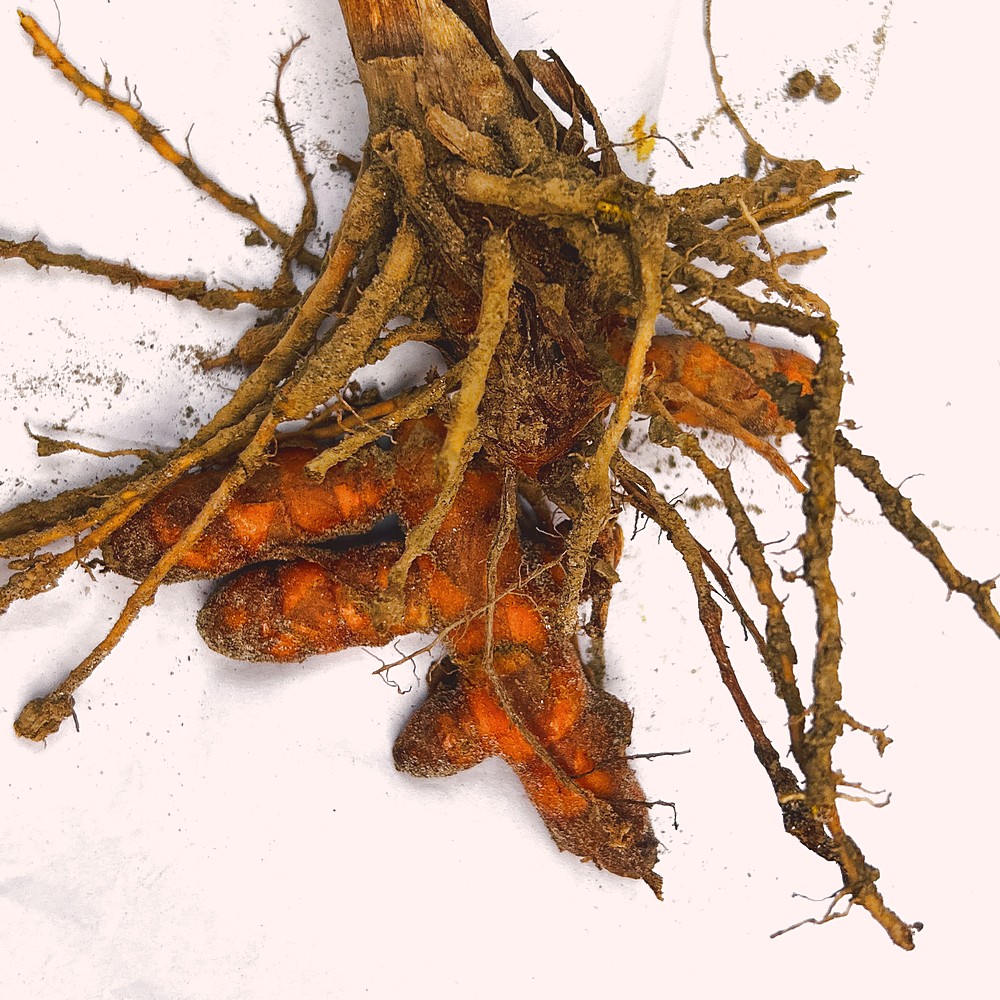
Label: Rhizome Healthy Root